220 Central Park South

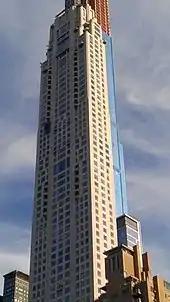
Seen from northwest

Robert A.M. Stern Architects designed the massing and exterior of 220 Central Park South, although SLCE Architects is listed in building documents as the architect of record. The building is one of several skyscrapers designed by Stern in Manhattan, which include 15 Central Park West, a few blocks to the north; 30 Park Place in the Financial District; and 520 Park Avenue, east of Central Park. Thierry Despont designed the interior spaces. Other firms involved in construction included structural engineer DeSimone Consulting Engineers and general contractor Lendlease.